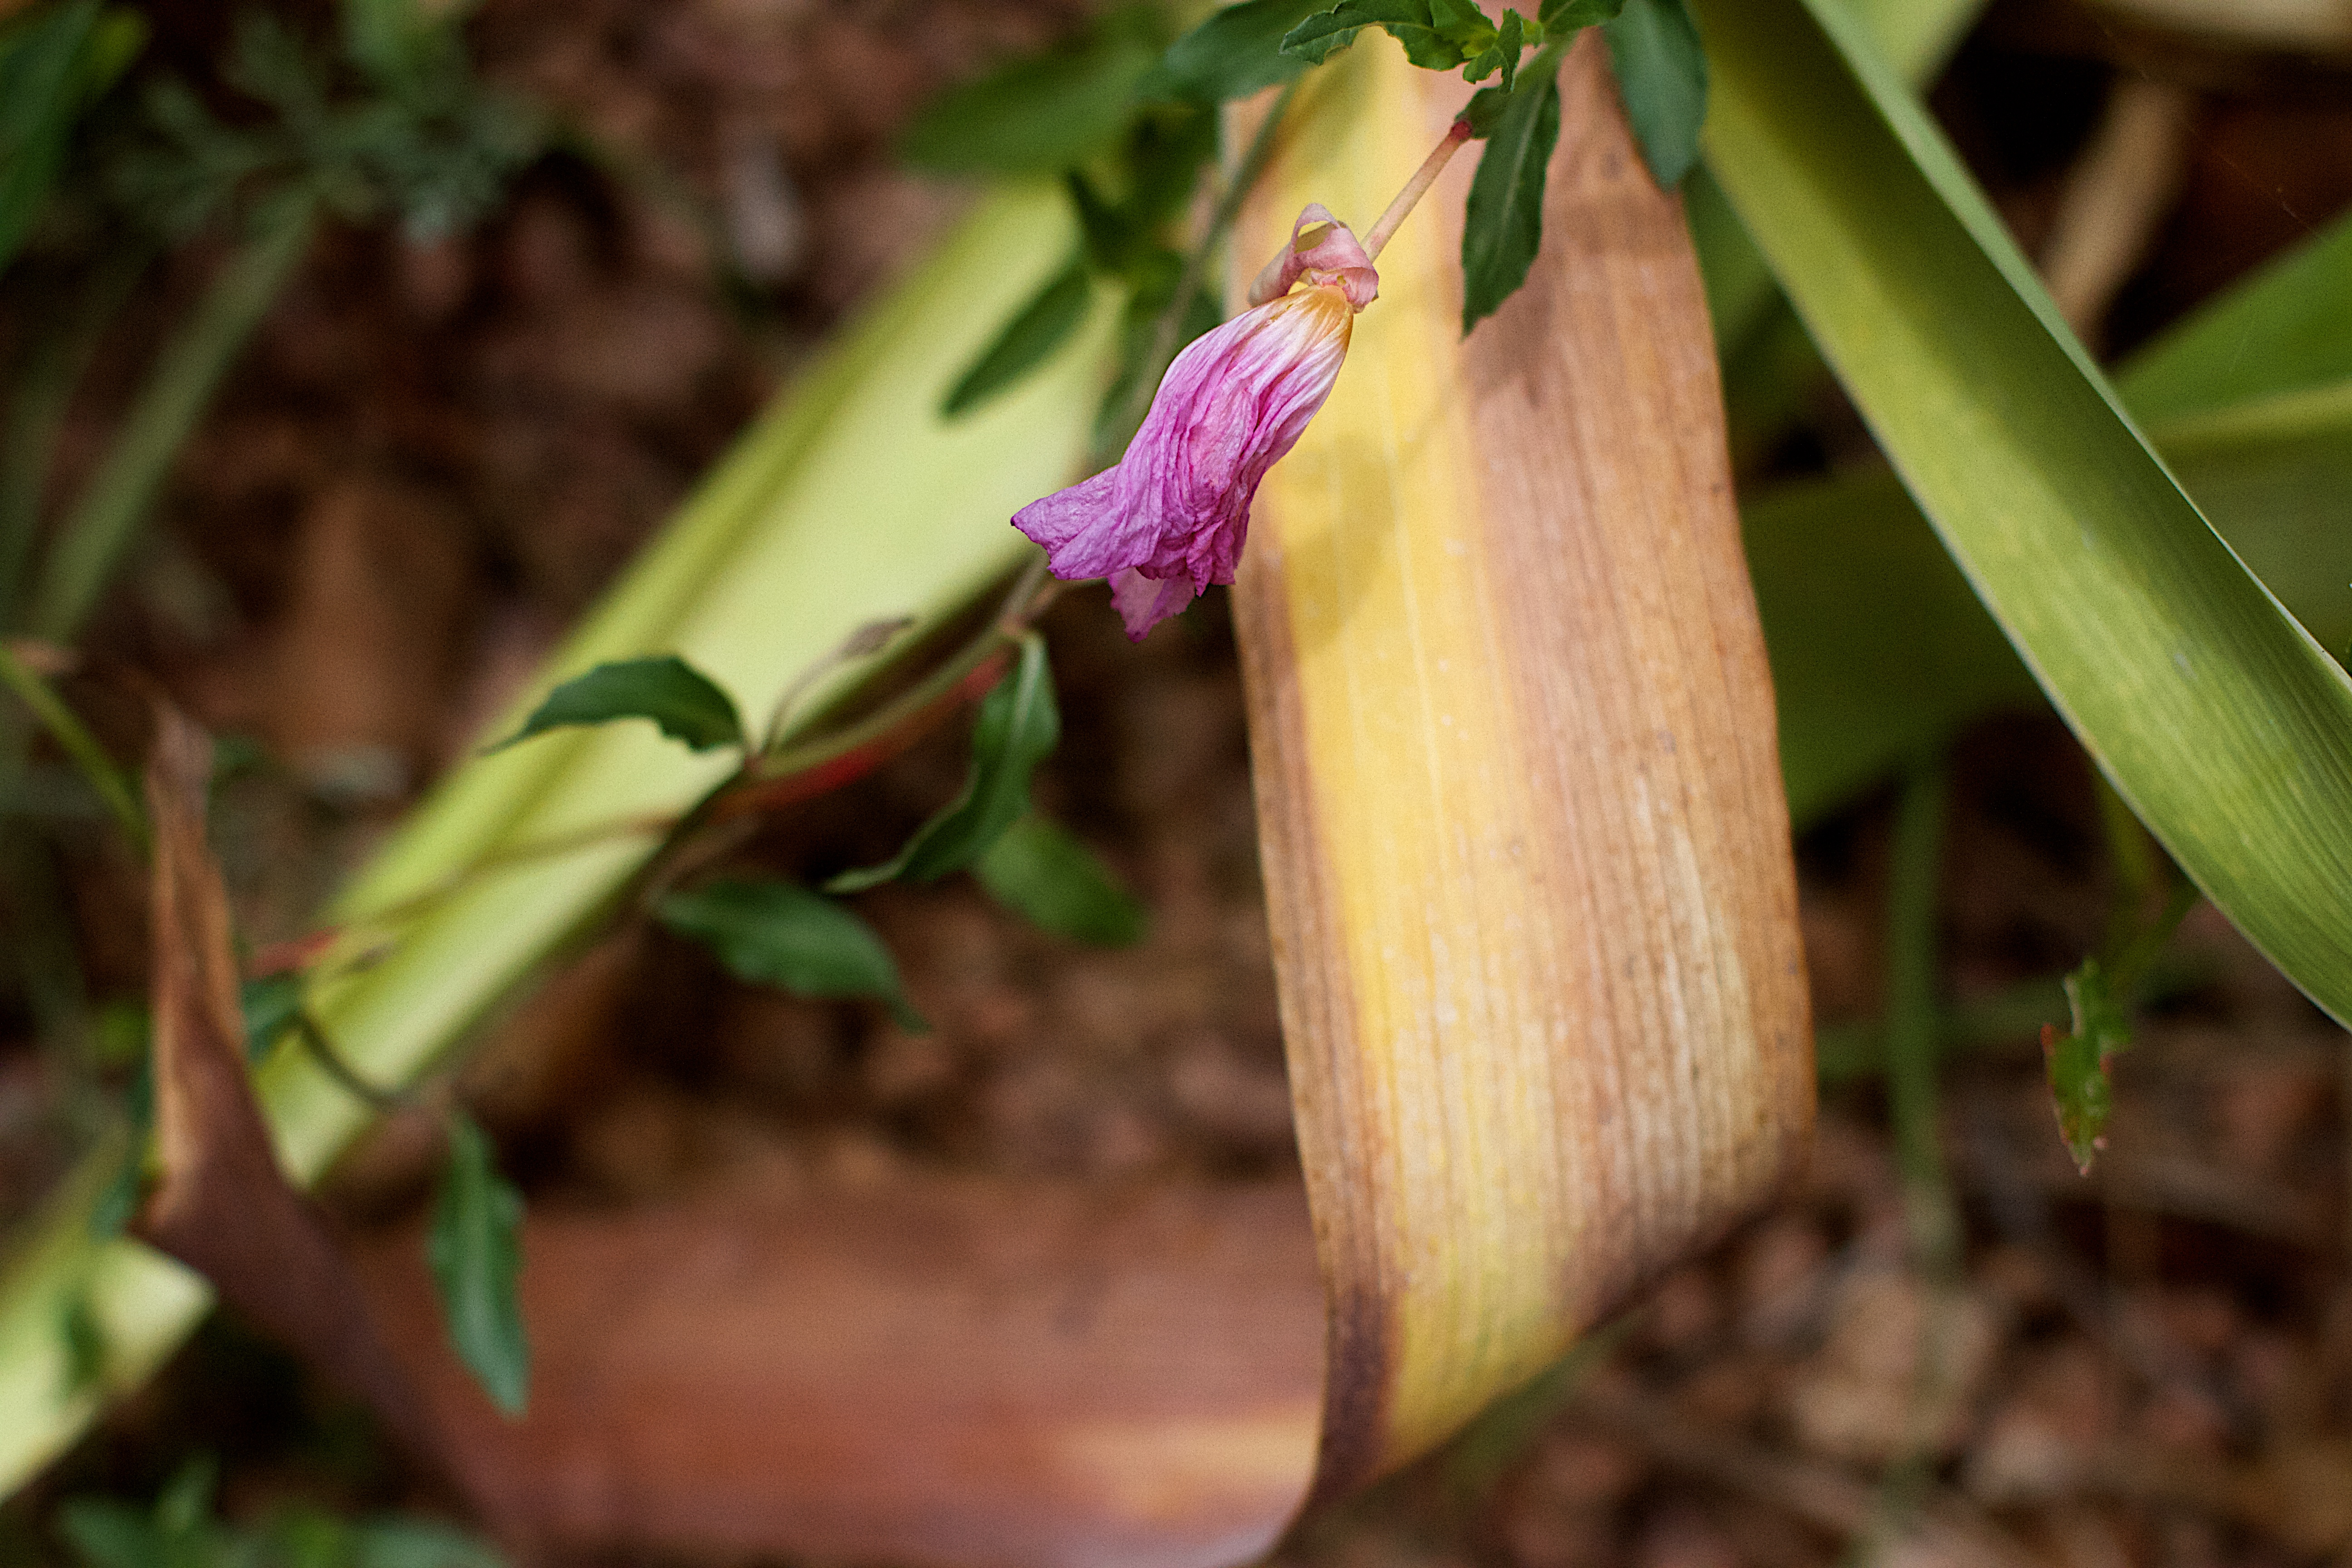
plant, leaf, flower, botany, flora, orchid, macro photography, flowering plant, dendrobium, plant stem, land plant, fawn lily